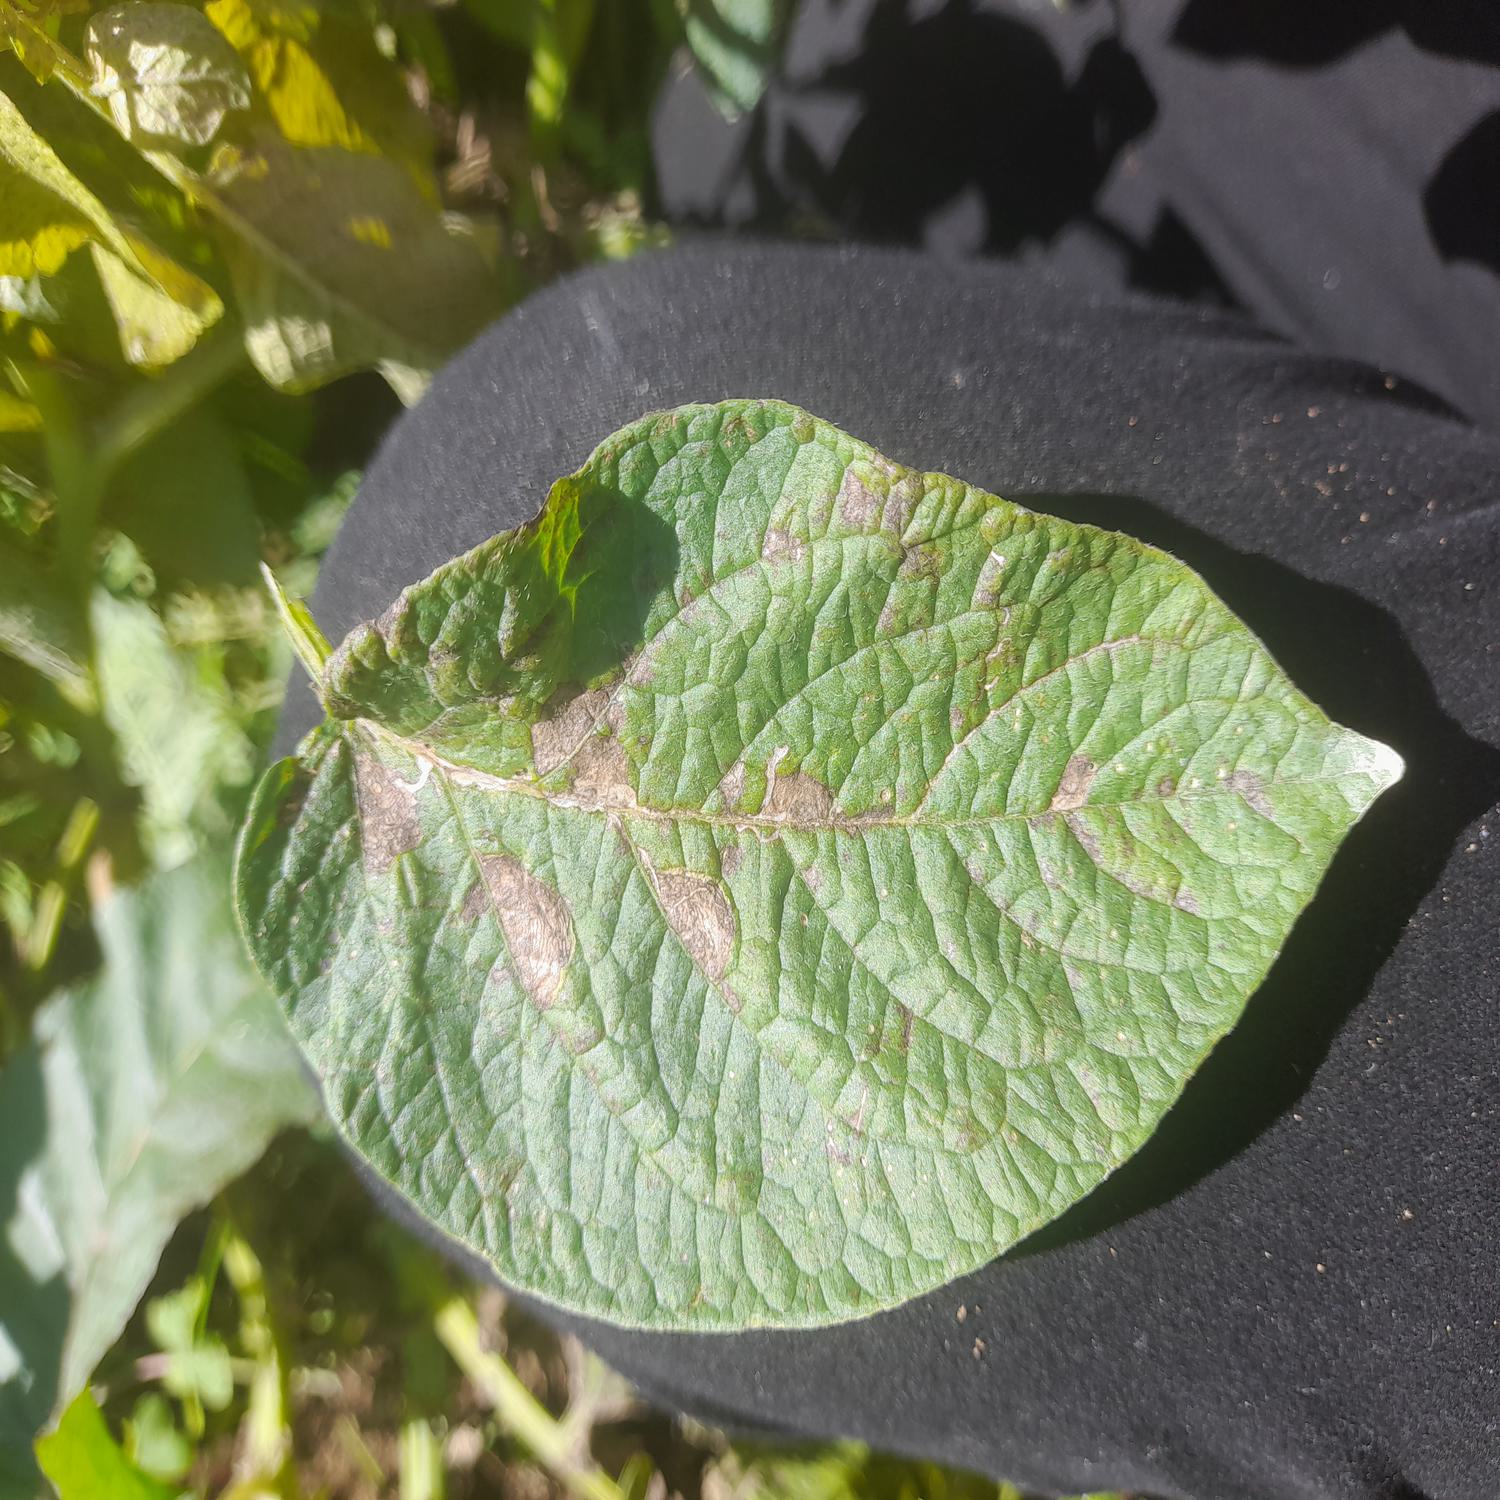
Label: Fungi